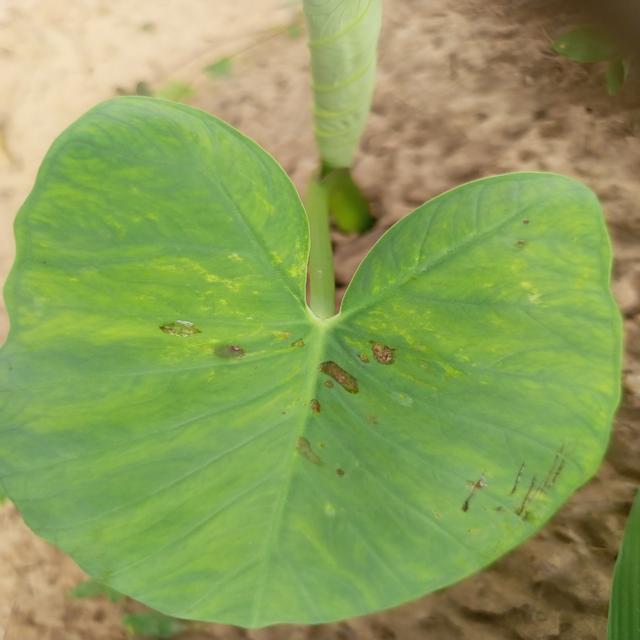
Label: Early_Blight